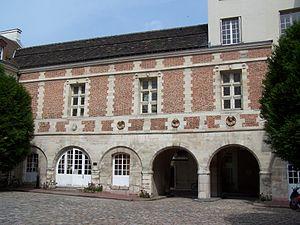
L'hôtel Scipion est un hôtel particulier situé au 13, rue Scipion dans le 5ᵉ arrondissement de Paris. Construit à partir de 1565 par le financier et banquier Scipion Sardini, il devient à la Révolution française la boulangerie des hôpitaux de Paris, institution qui en a toujours la tutelle.
Scipion Sardini, né en 1526 à Lucques en Italie et mort en 1609 à Paris, est un financier français d'origine toscane qui a fait partie des puissants et influents « partisans » italiens de l'entourage de Catherine de Médicis qui prospérèrent à la cour des derniers Valois.